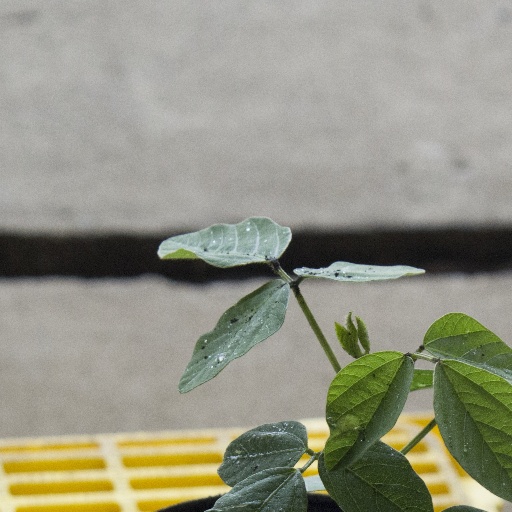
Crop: soybean